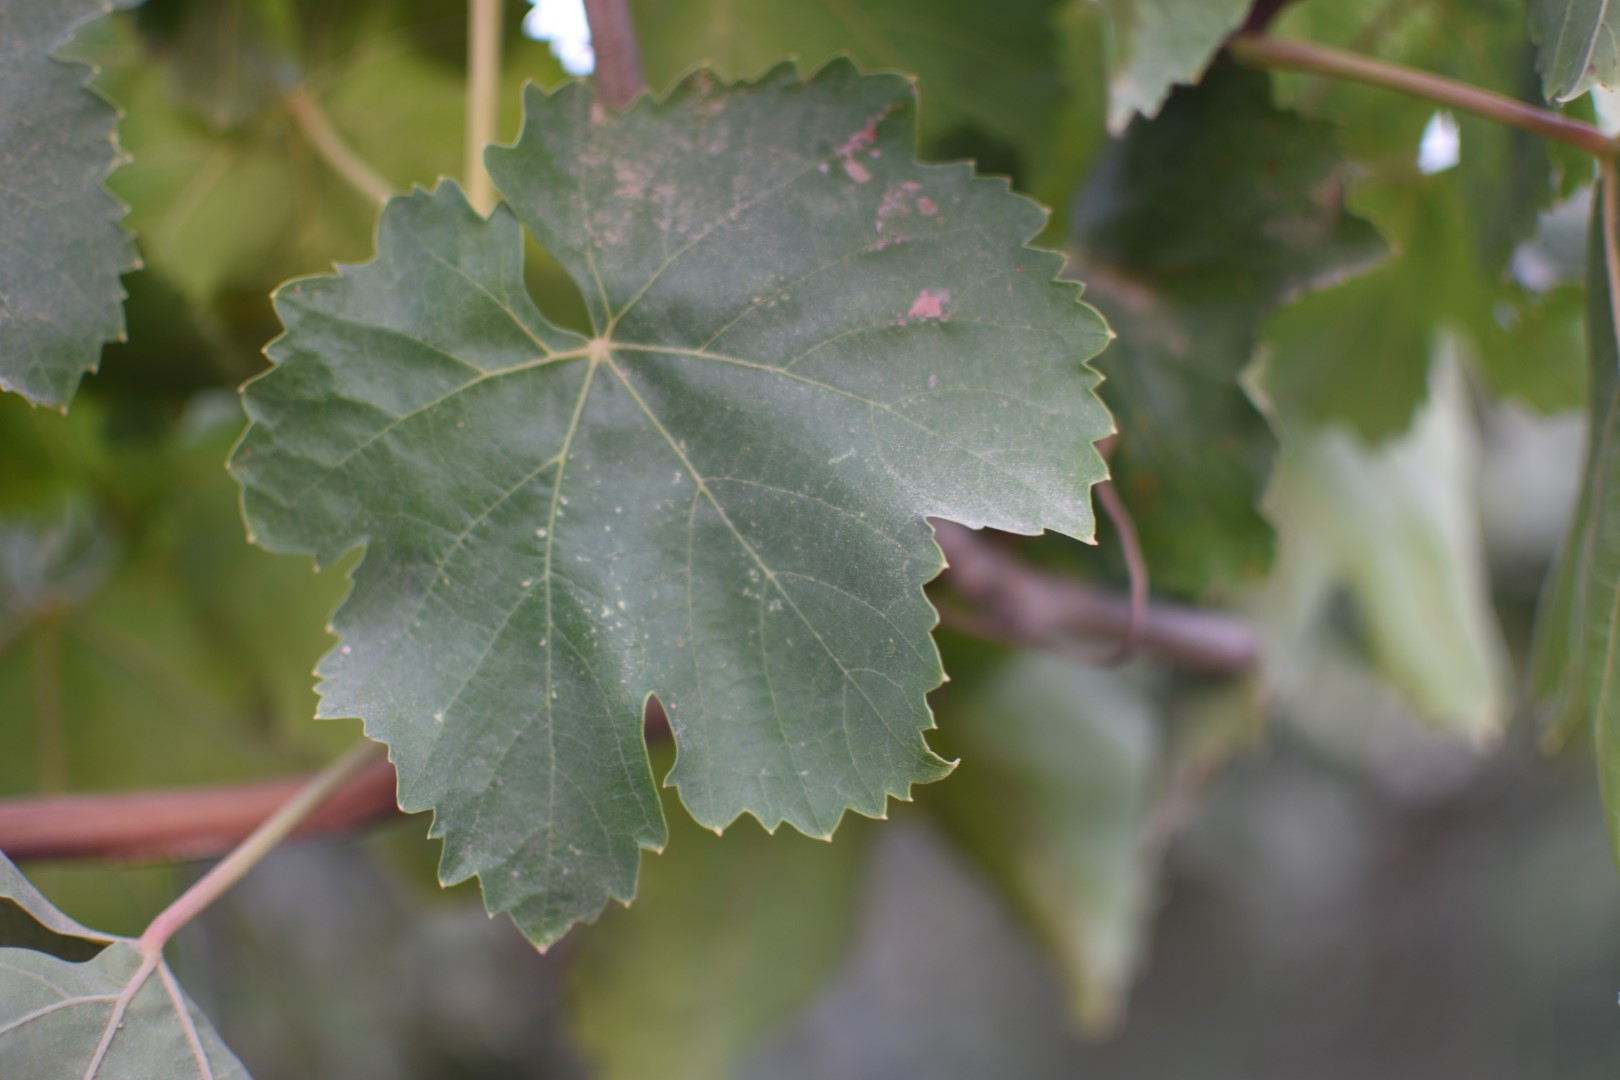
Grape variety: Thompson Seedless